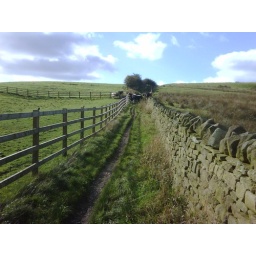
this is where I had to throw my bike over the wall cows wouldn't let me through